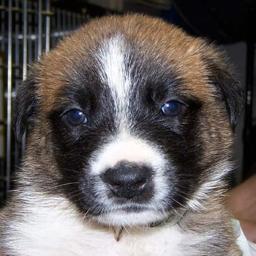
Animal: dogs